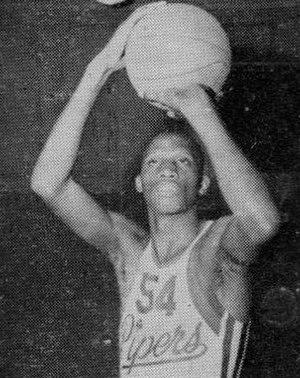
Richard Barnett dit Dick Barnett, né le 2 octobre 1936 à Gary, Indiana, est un ancien joueur professionnel américain de basket-ball.